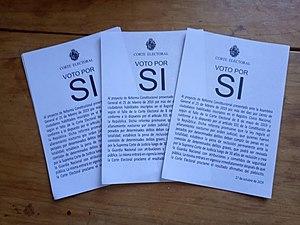
Bulletins de vote utilisés pour le référendum de 2019 en Uruguay
Un référendum constitutionnel a lieu le 27 octobre 2019 en Uruguay en même temps que les élections législatives et présidentielle. La population est amenée à se prononcer sur une initiative populaire portant sur un amendement constitutionnel introduisant plusieurs mesures d'ordre sécuritaire. Sont ainsi prévus la création d'une garde nationale, l'interdiction des libérations anticipées pour certains crimes graves, la légalisation de la prison a vie et celle des raids de police la nuit.